Charloun Rieu

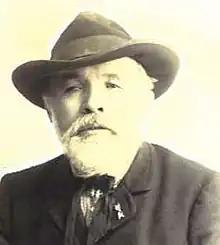
Charloun Rieu in the 1920s

Charles Rieu aka. Charloun Rieu (1 November 184610 January 1924) was a French farmer and poet. The French sculptor Louis Botinelly created a monument that commemorates his life.